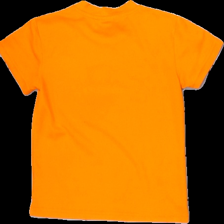
View: back
Type: T-shirt
Category: Children
Brand: Not in the list
Brand text on label: friidrottsskola
Colors: Orange, Green, White, Multicolor
Material: 100% polyester
Pattern: Other
Cut: Regular
Size: 110
Season: All
Trend: Sports
Damage location: top center
Damage 2 location: middle center
Damage 3 location: bottom left
Price range: <50
Recommended usage: Export
Description: orange tränings t-shirt med reklam logga på